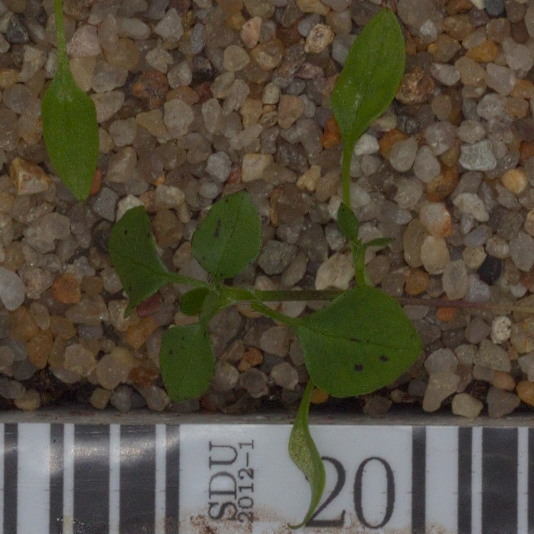
Label: common_chickweed